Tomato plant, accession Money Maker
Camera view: bottom (45 deg); turntable rotation: 60 degrees
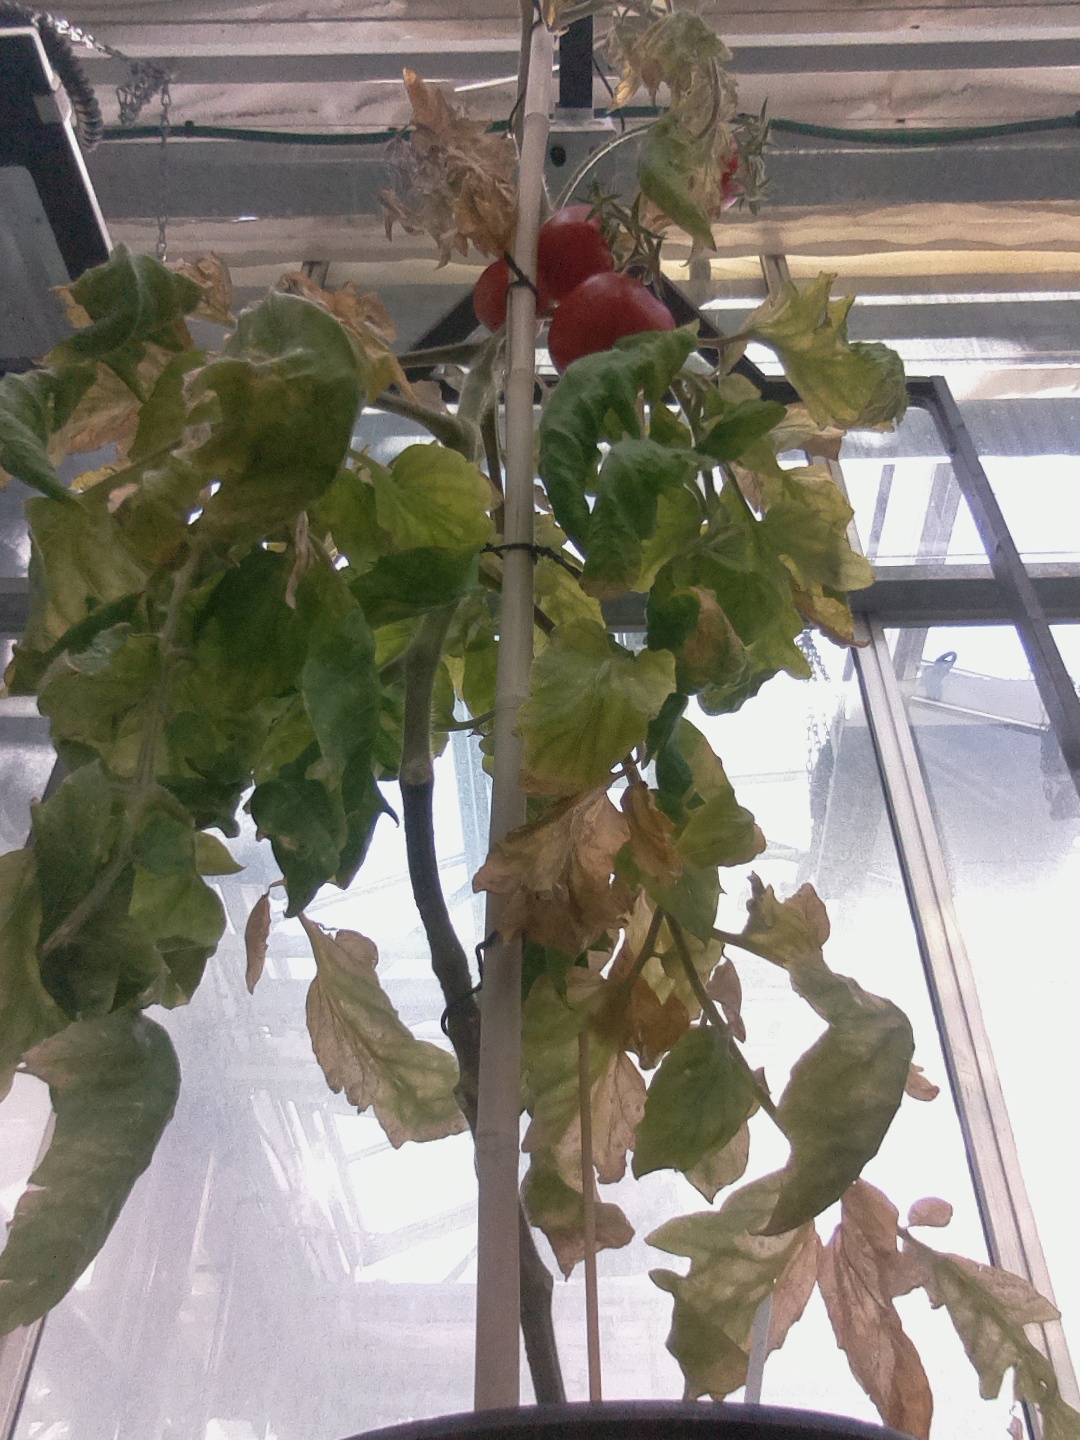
BBCH growth stage 85: 50%-60% of fruits show typical fully ripe color